Josep Cusachs

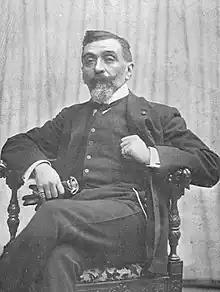
Photographed in 1908 by the Napoleon Photographic Company.

José Cusachs y Cusachs (19 July 1851, Montpellier – 1908, Barcelona) was a Spanish soldier and painter.